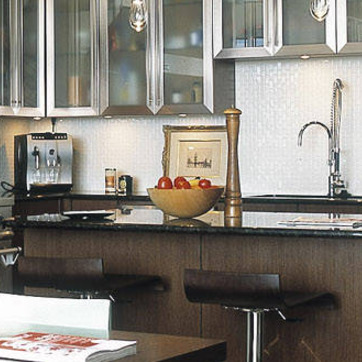
Material: food